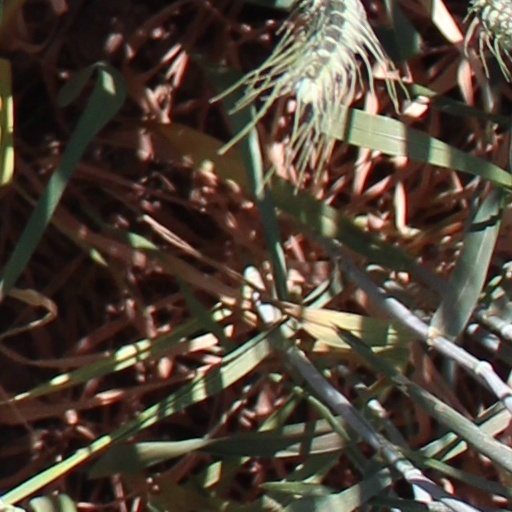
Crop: wheat